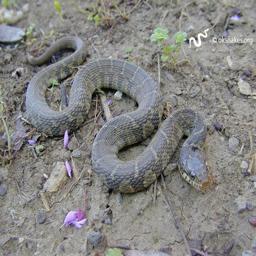
Animal: snakes